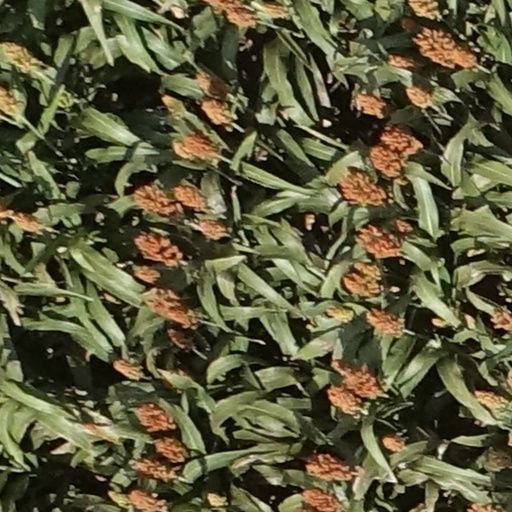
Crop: sorghum